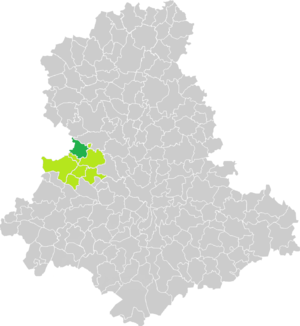
Carte de situation de la commune de Javerdat (en vert foncé) dans le votre Canton (en vert clair) sur une carte des communes de la Haute-Vienne
Javerdat est une commune française située dans le département de la Haute-Vienne, en région Nouvelle-Aquitaine.